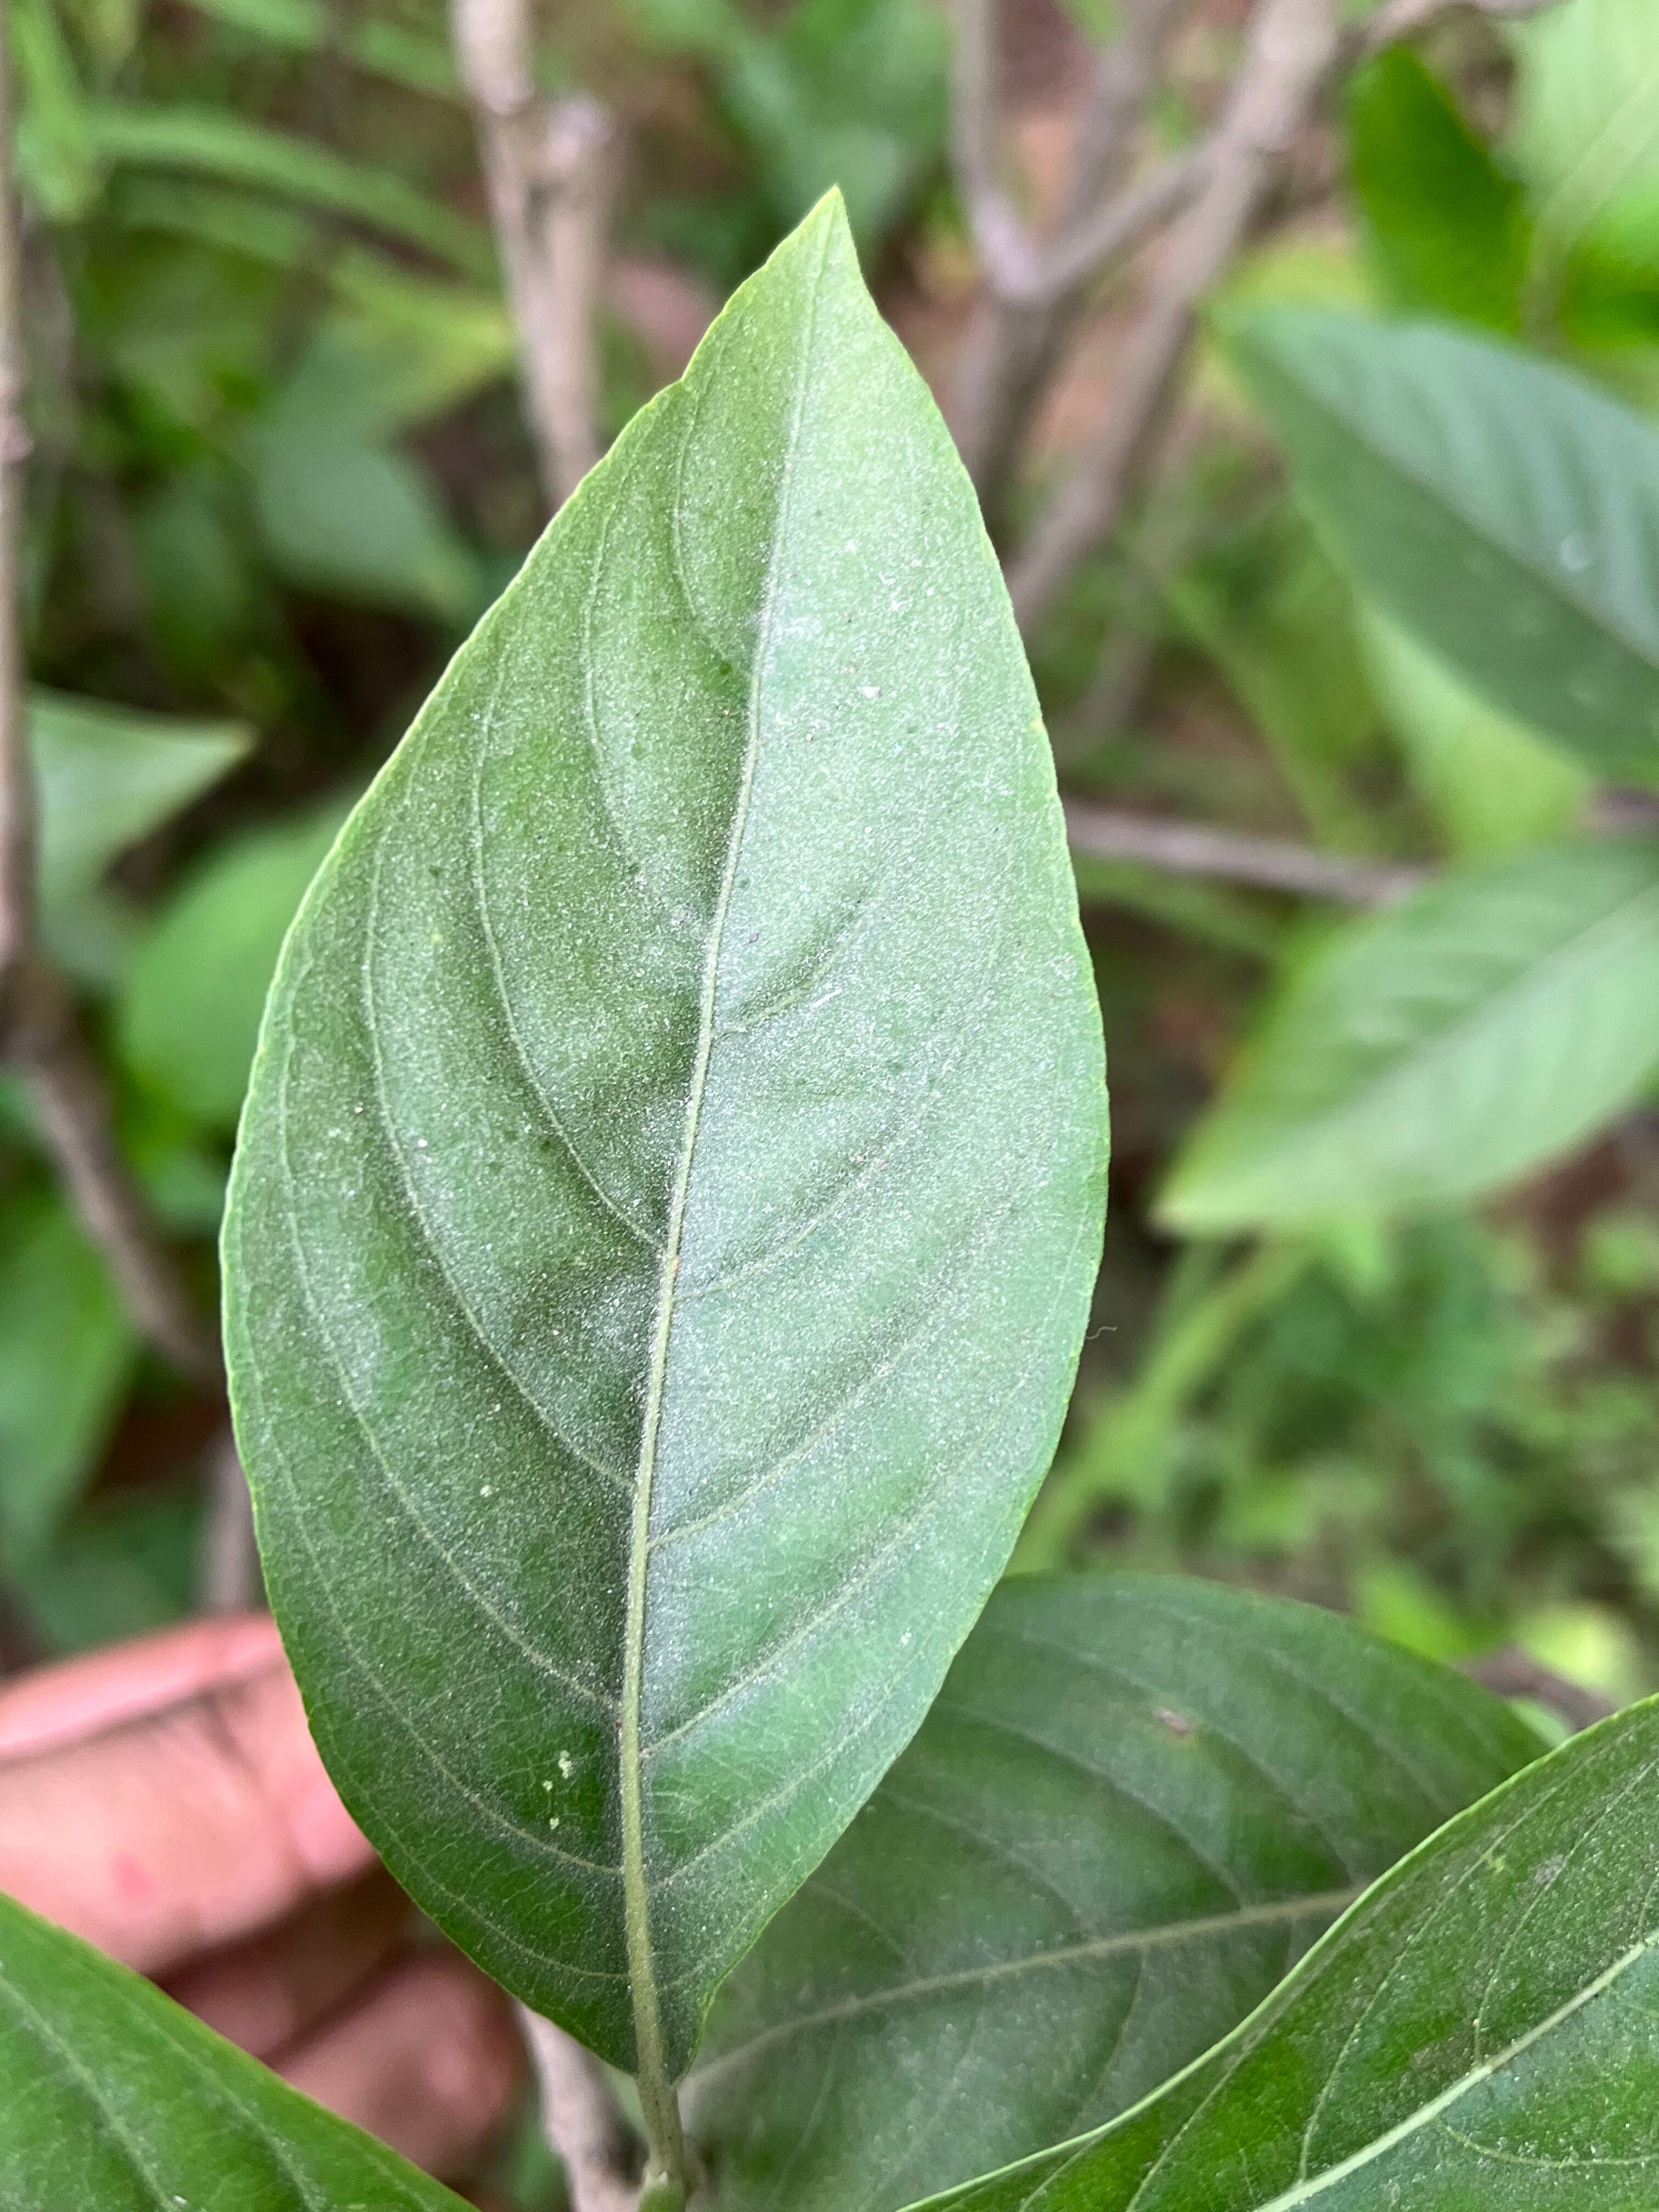
Plant species: justicia-adhatoda